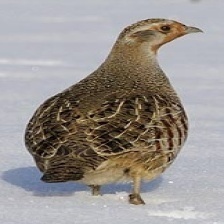
Species: GRAY PARTRIDGE
Scientific name: PERDIX PERDIX
ImageNet parent category: partridge